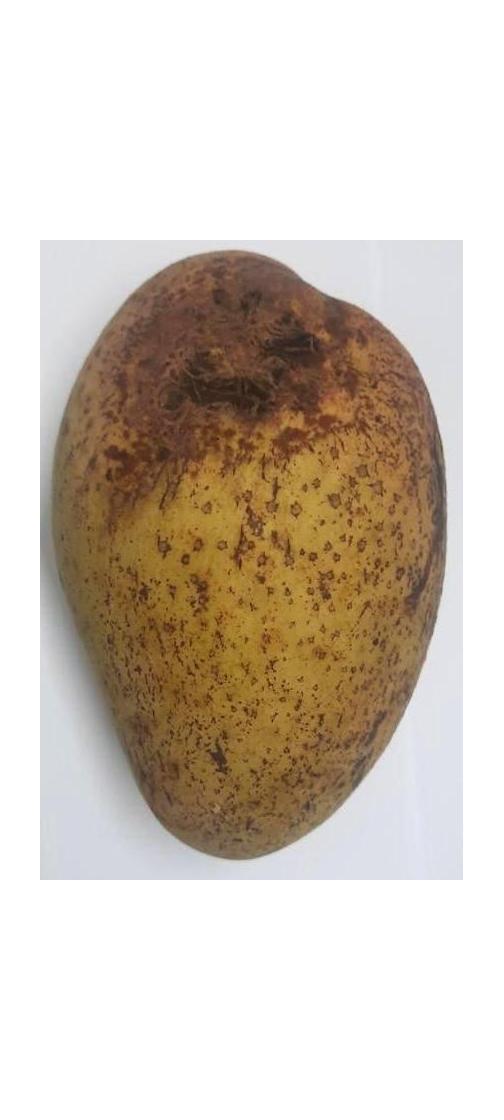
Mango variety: Ashshina Classic